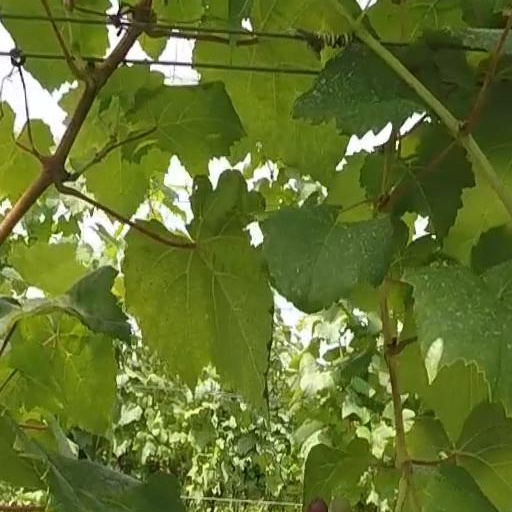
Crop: grape